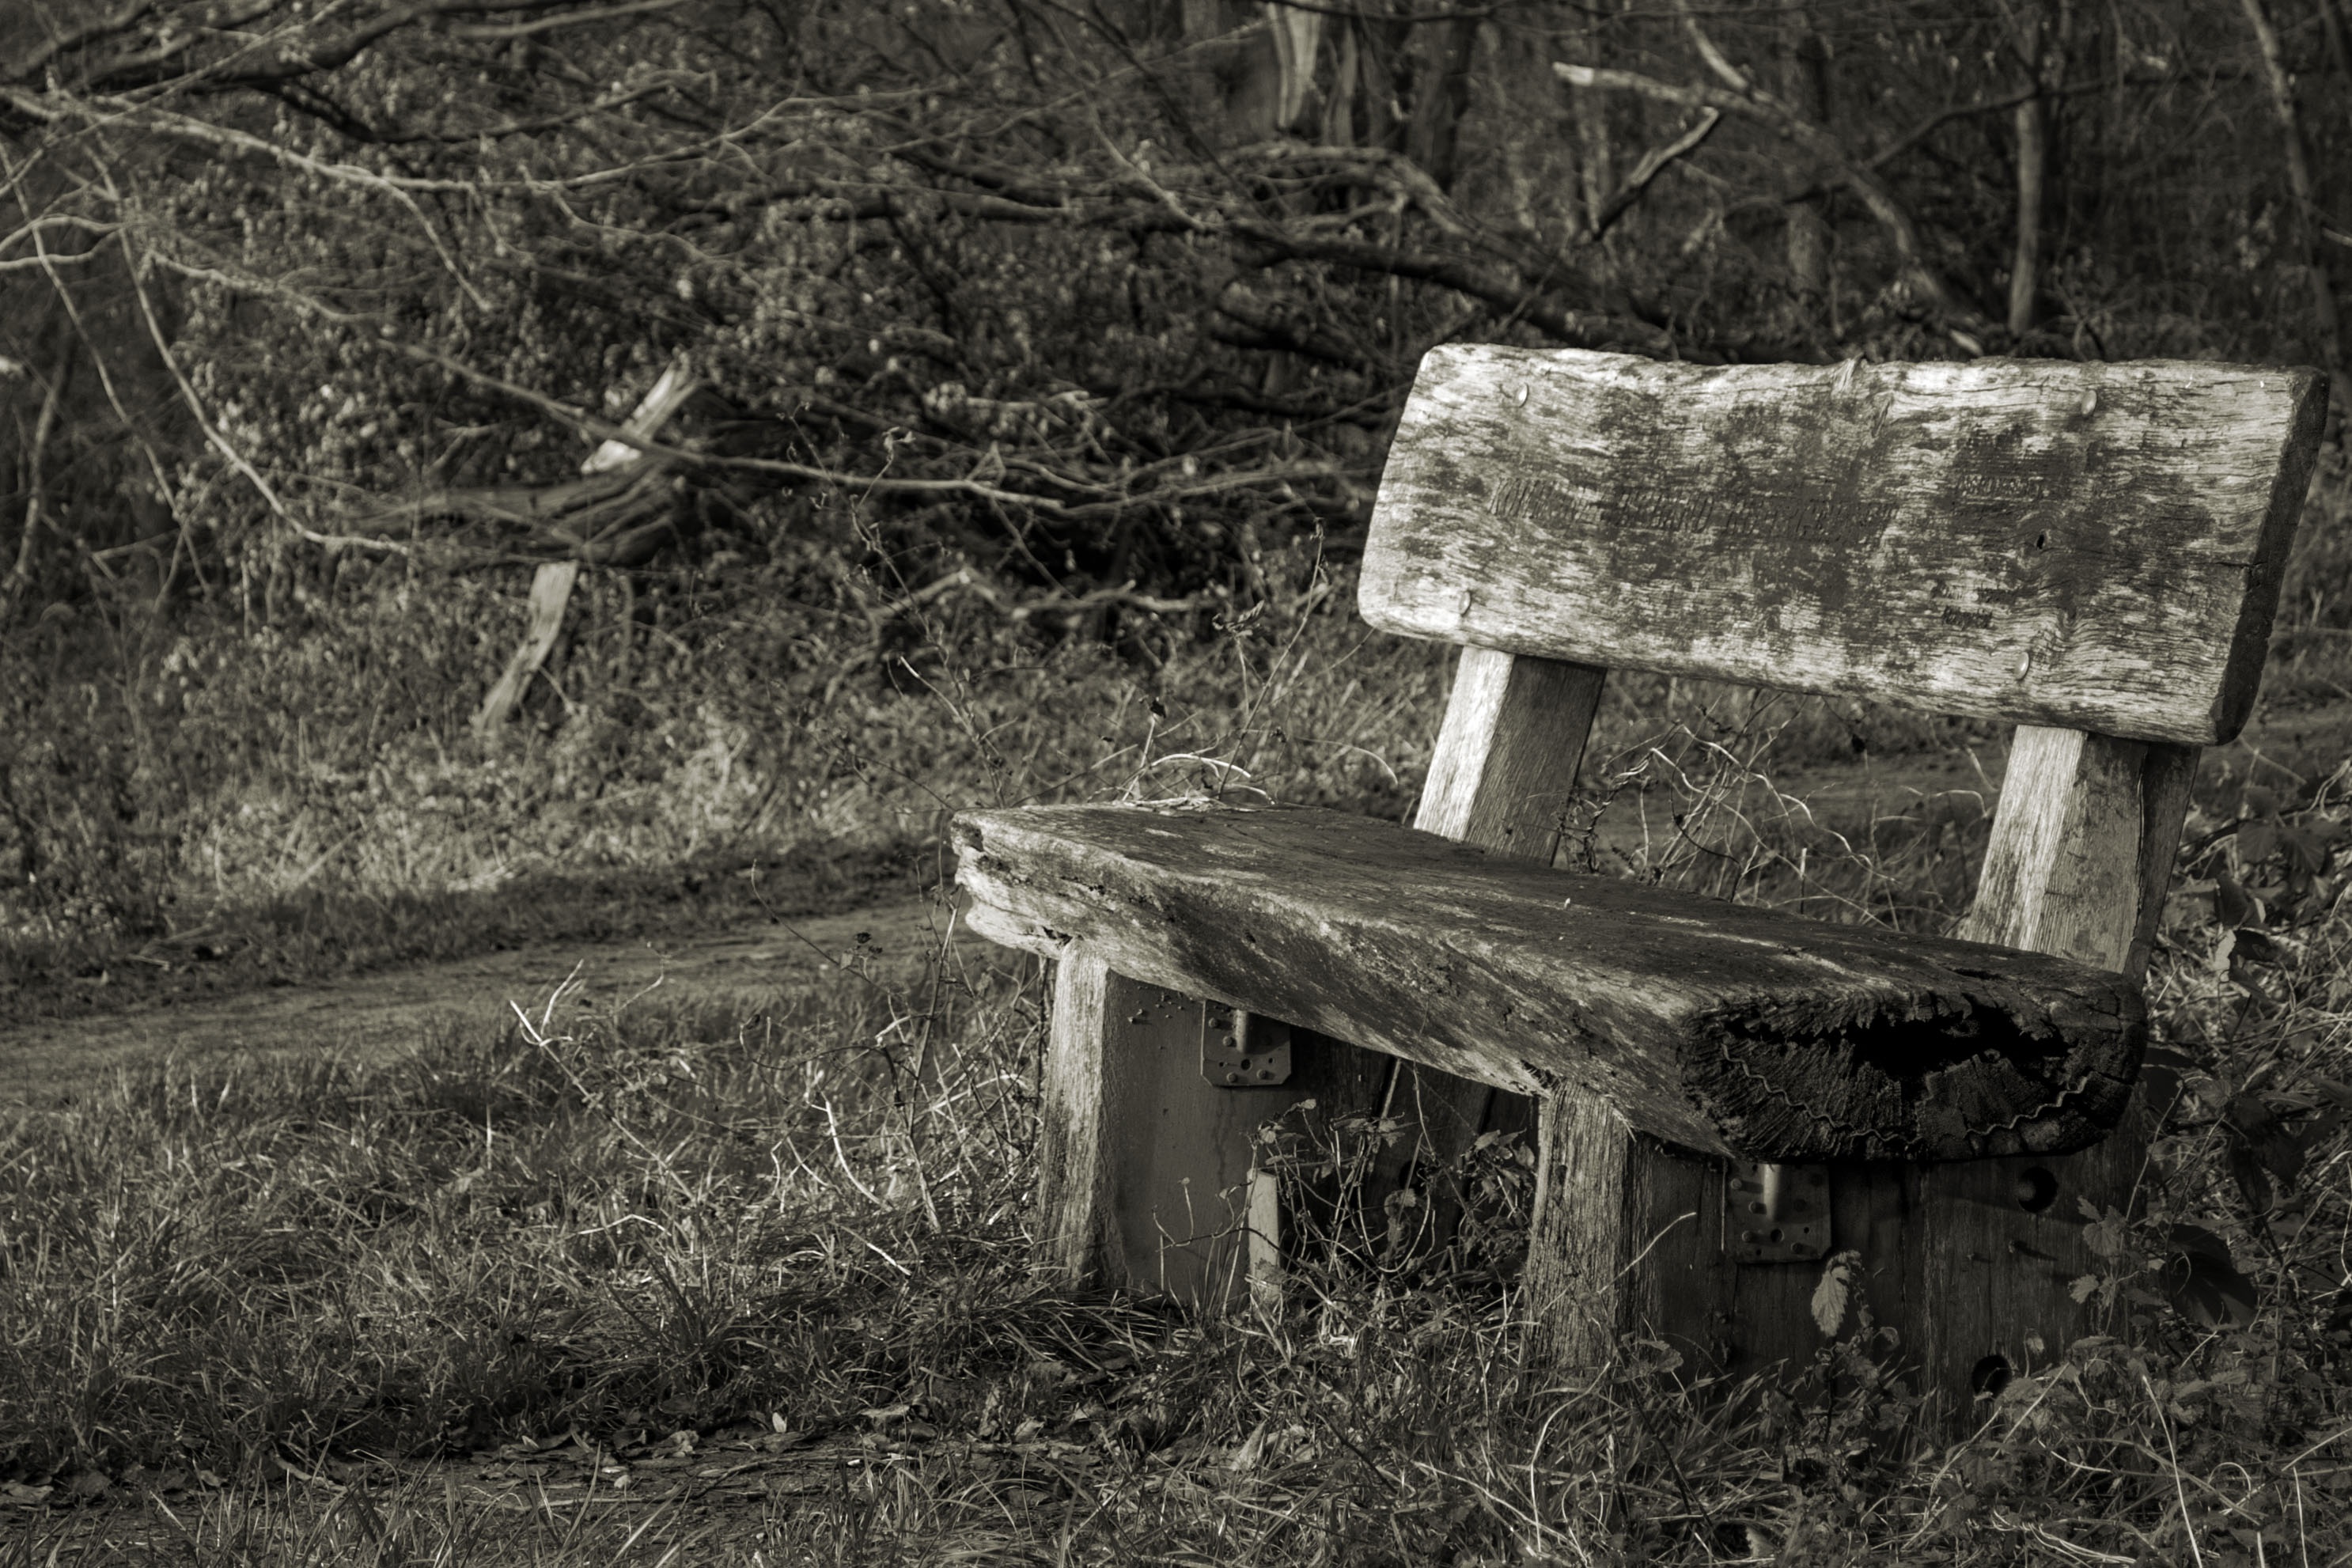
tree, nature, forest, black and white, wood, bench, shack, rest, furniture, monochrome, wooden bench, bank, ruins, woodland, habitat, benches, silent, rural area, monochrome photography